Destruction (2013)

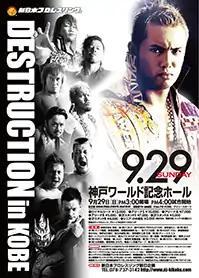
Promotional poster for the event, featuring various NJPW wrestlers

Destruction (2013) was a professional wrestling pay-per-view (PPV) event promoted by New Japan Pro-Wrestling (NJPW). The event took place on September 29, 2013, in Kobe, Hyōgo, at the Kobe World Memorial Hall. The event featured ten matches (including one dark match), four of which were contested for championships. It was the seventh event under the Destruction name.